The Supermen Lovers

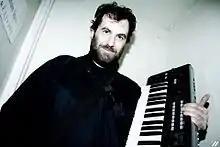
Guillaume Atlan in 2014

The Supermen Lovers is the stage name of French electronic music producer Guillaume Atlan (born 9 February 1975, Paris). Following his 2001 hit single "Starlight", Atlan was nominated at the French contest Victoires de la Musique in 2002, and at the 2001 MTV Europe Music Awards for Best French Artist.